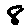
Label: 8